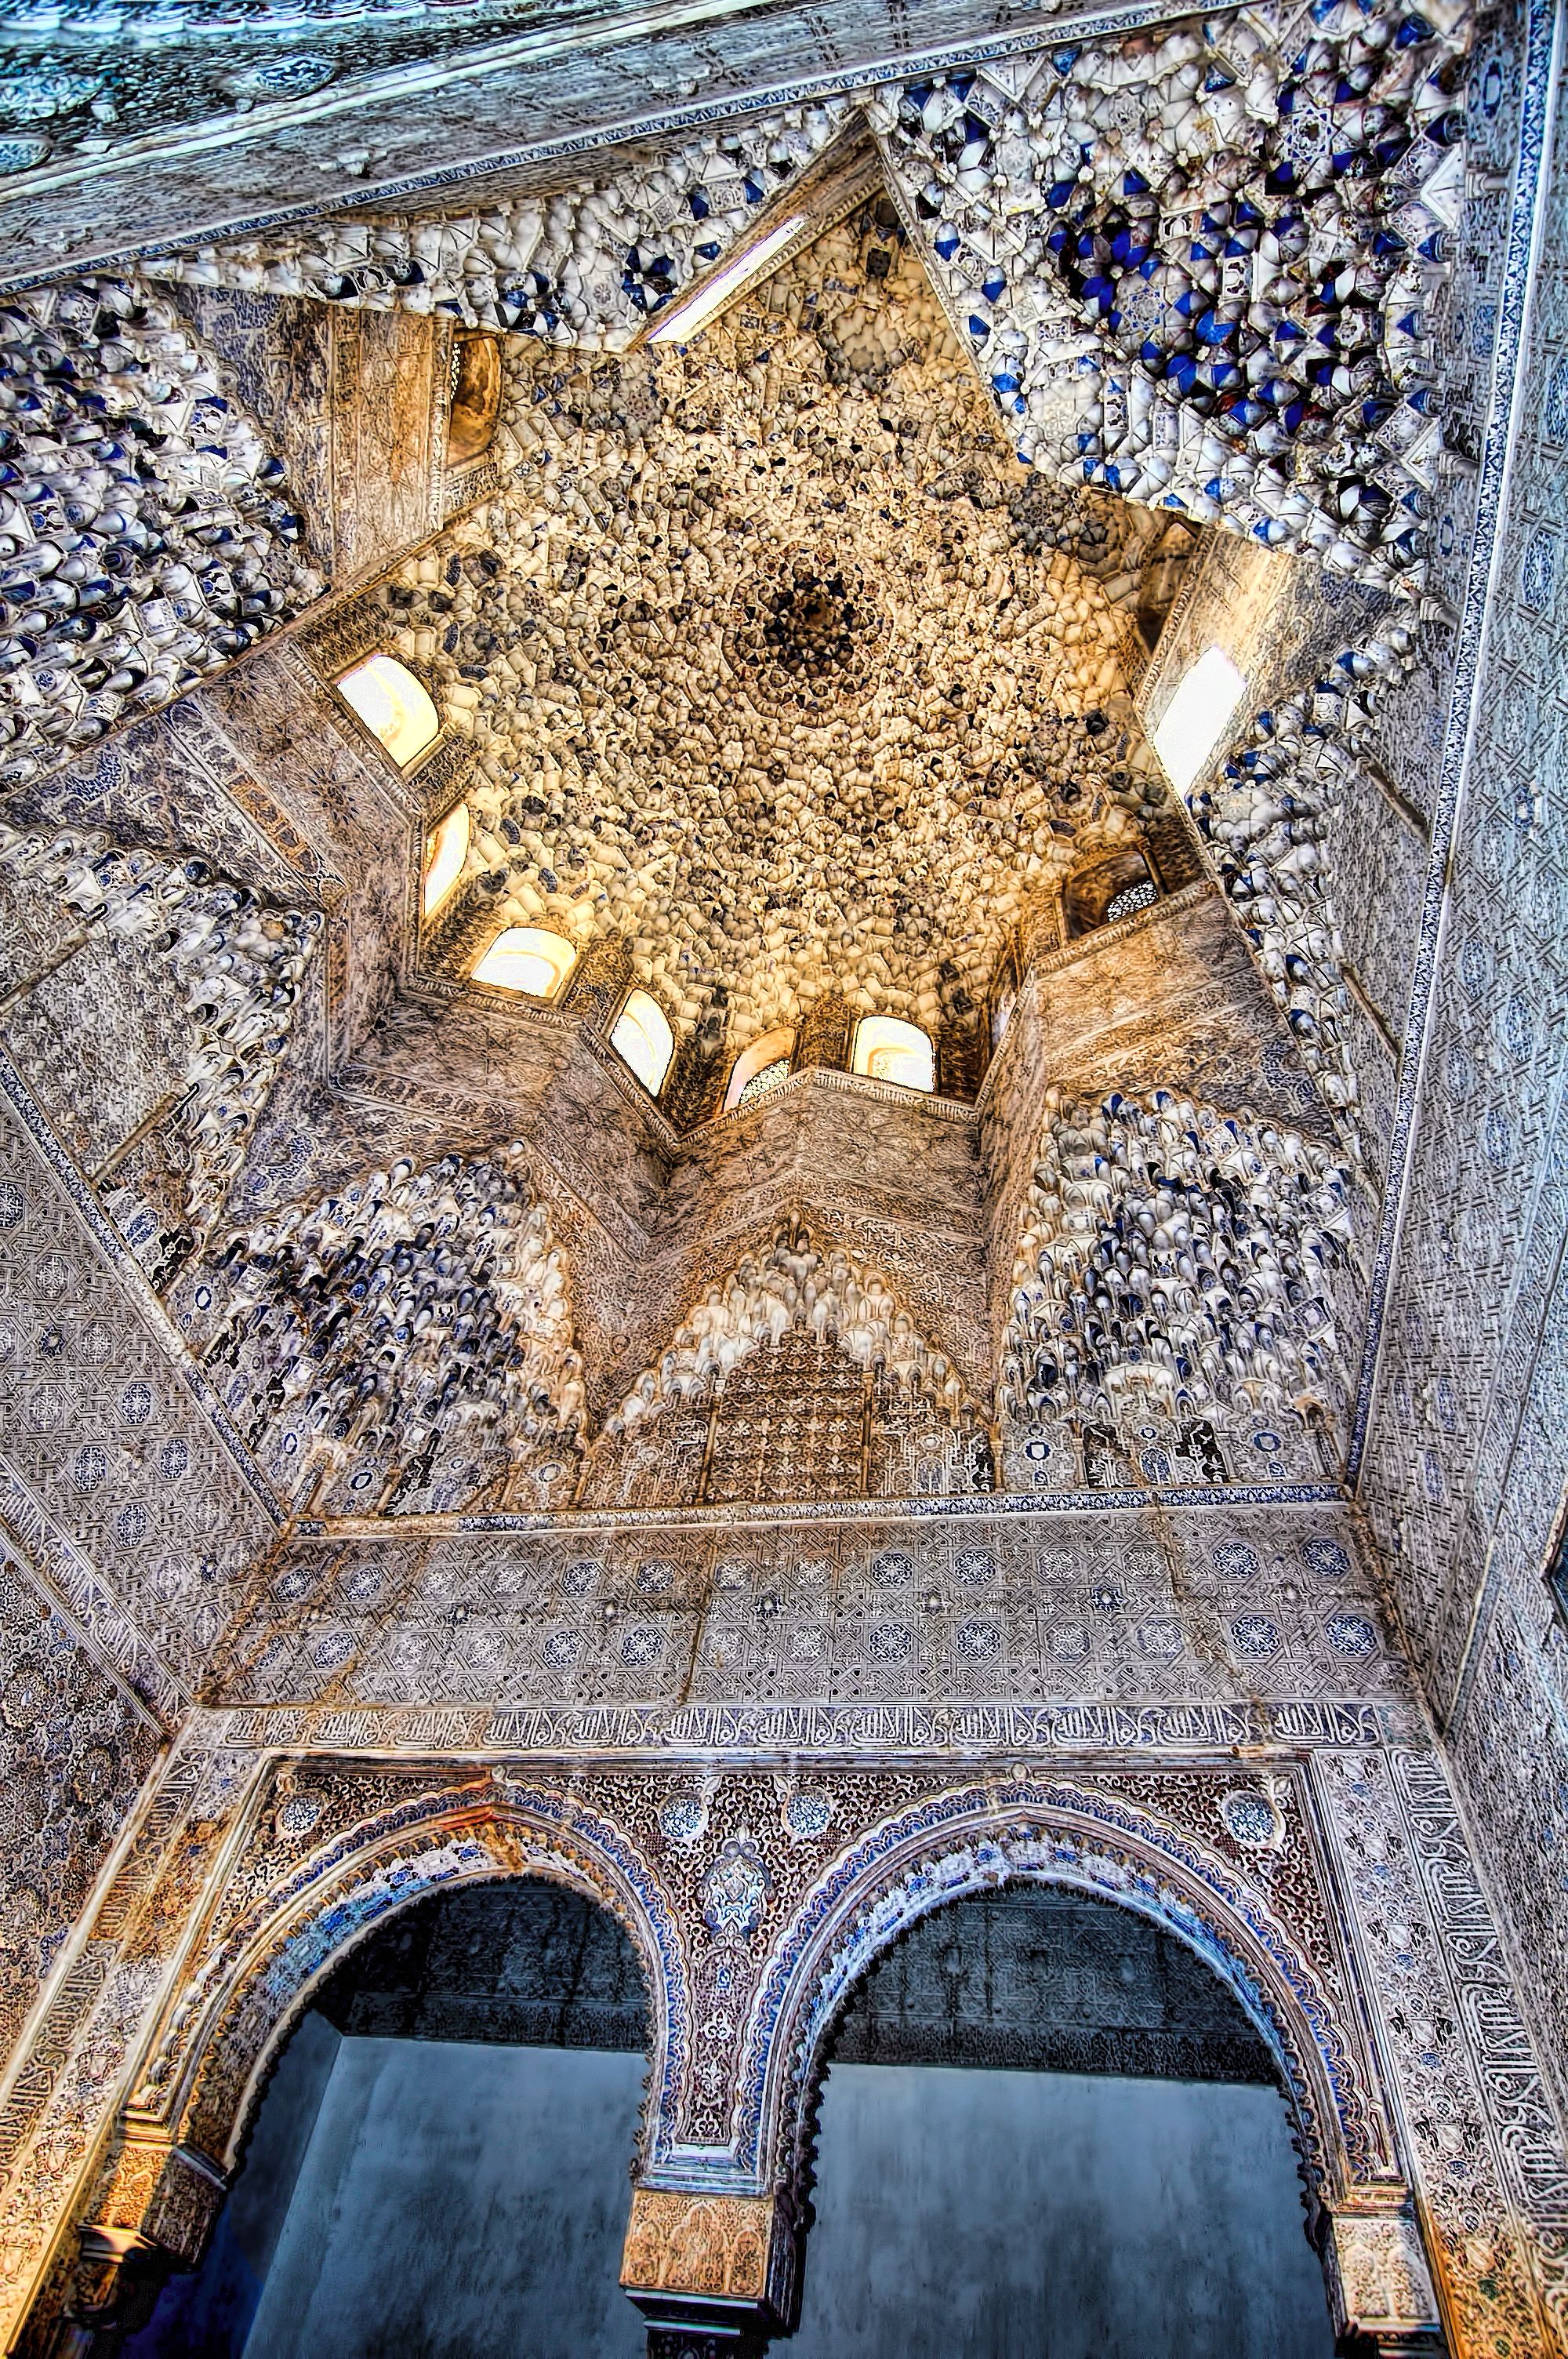
rock, arch, art, temple, ruins, ancient history